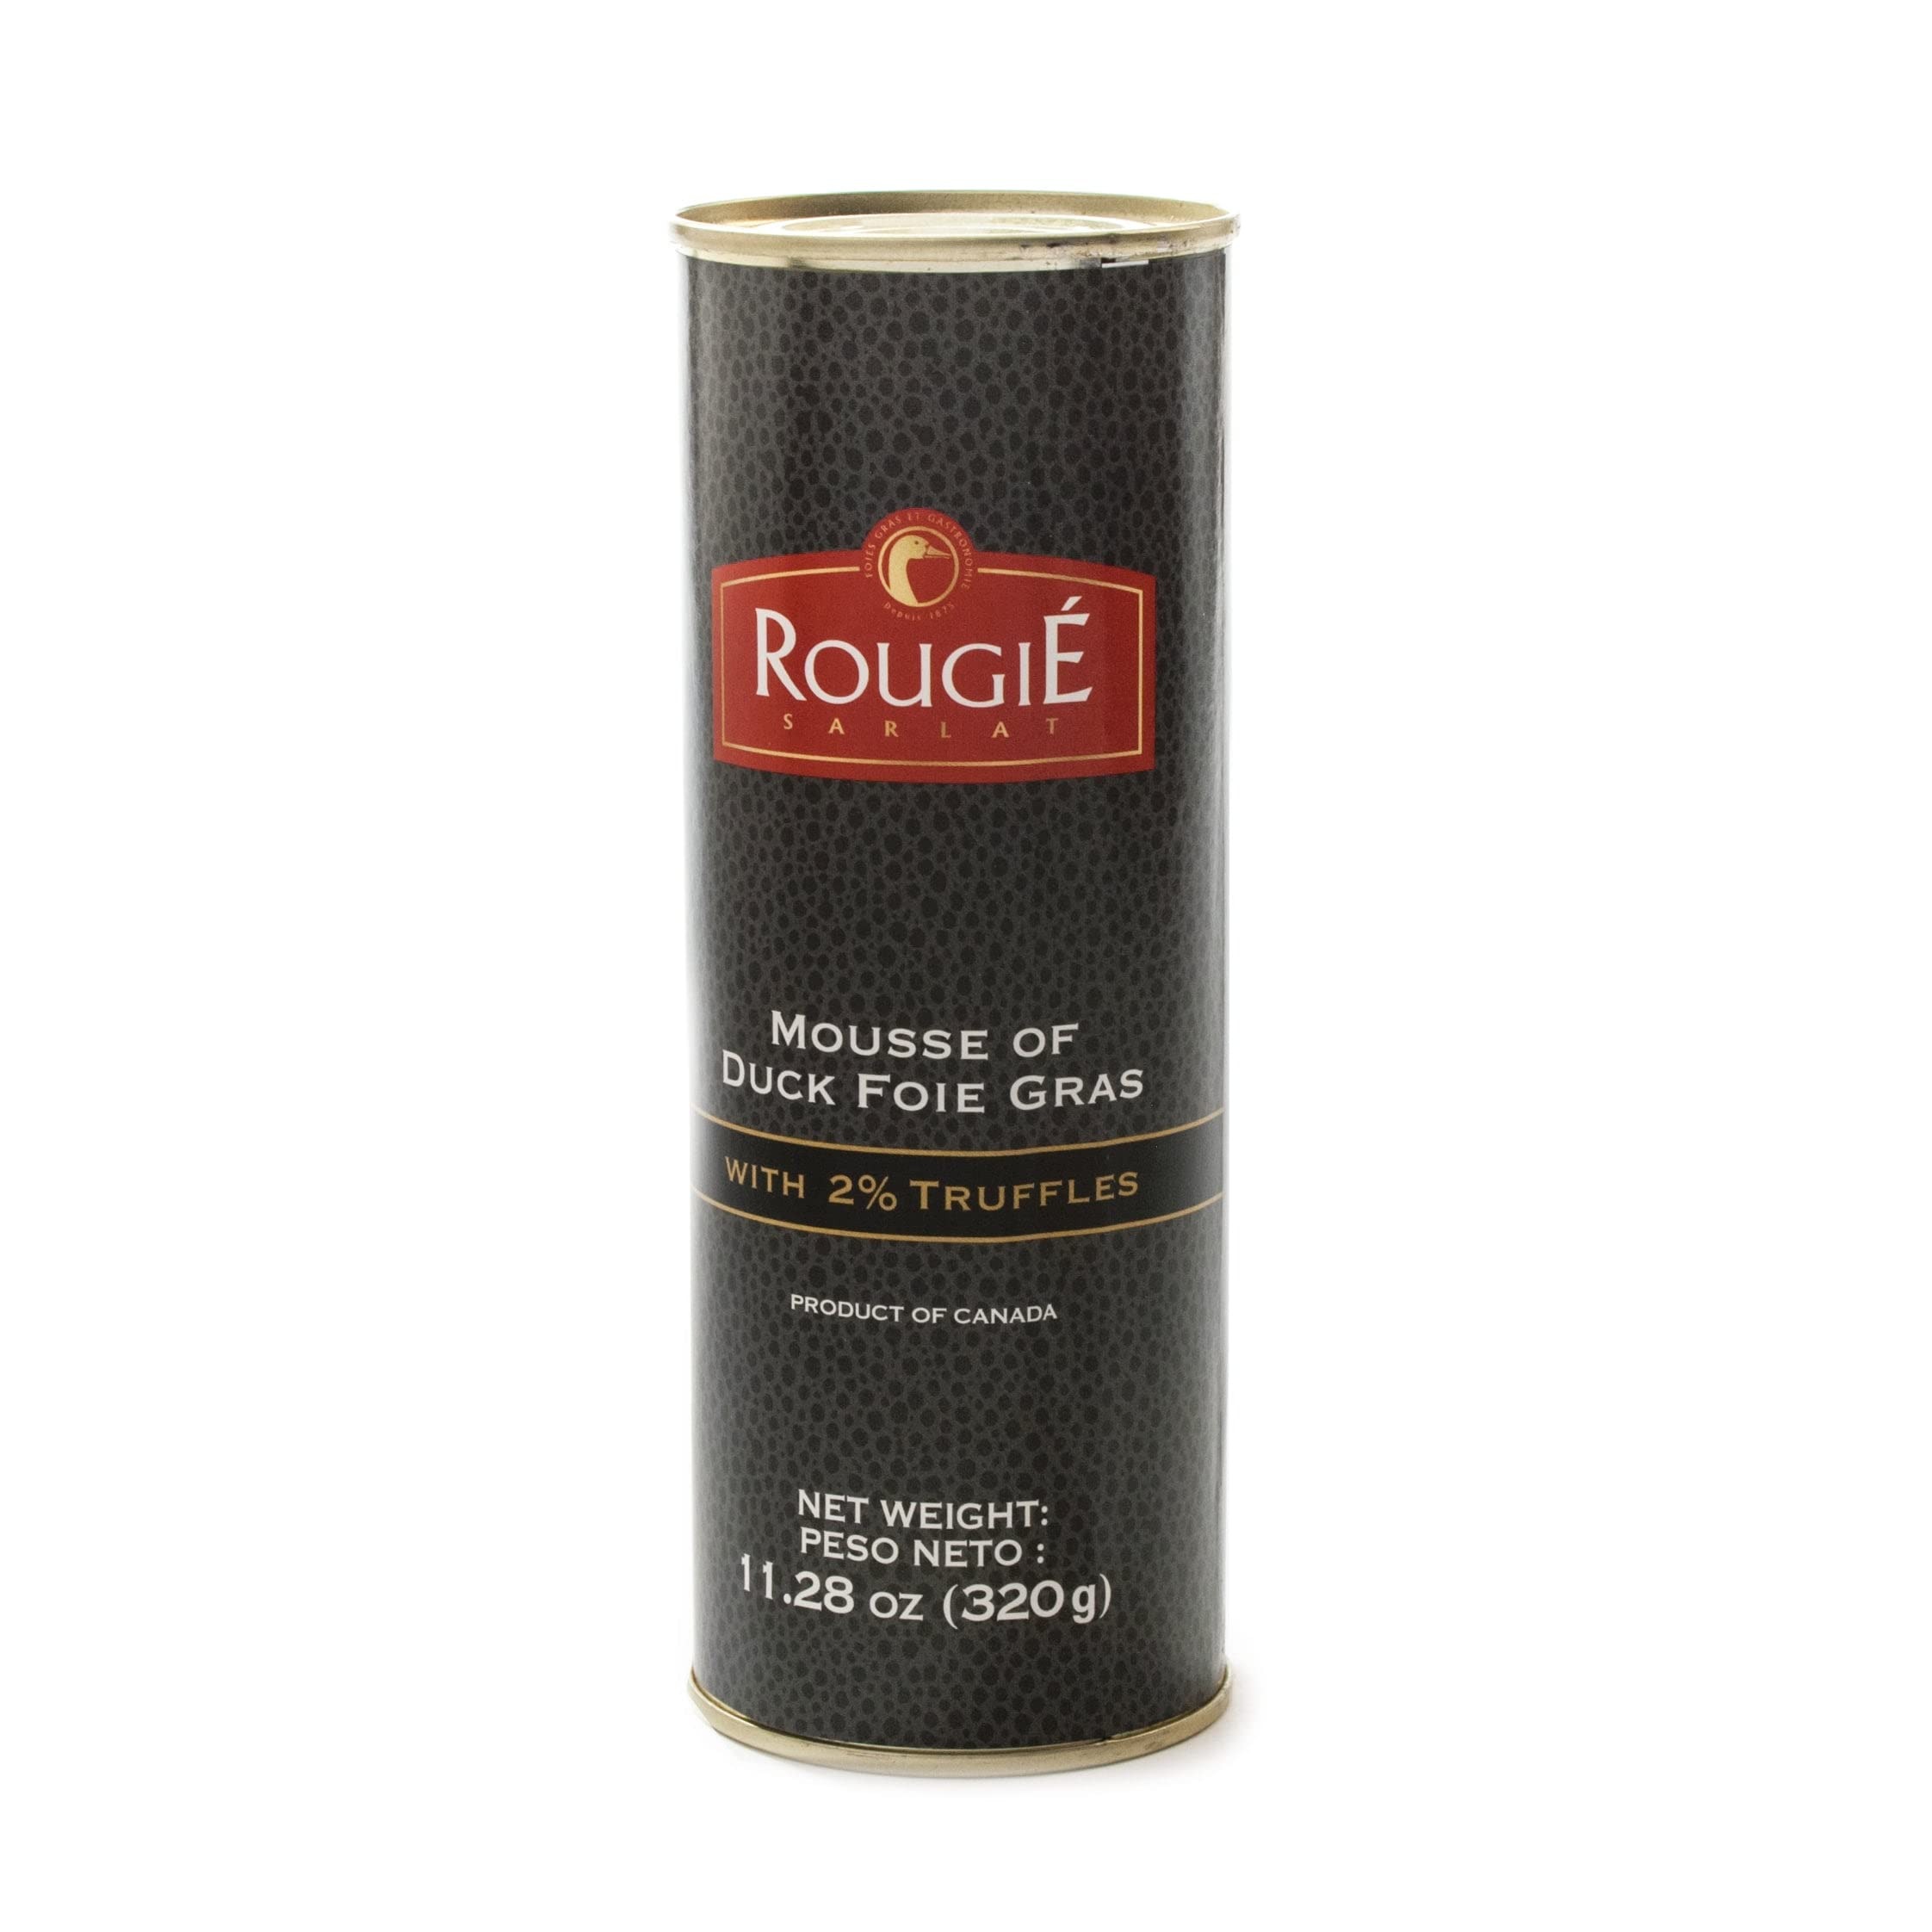
Item Name: Mousse of Duck Foie Gras with 2% Truffle by Rougie (11.28 ounce)
Bullet Point 1: This delicious mousse from Rougie is made of duck foie gras, duck fat with Armagnac and Port.
Bullet Point 2: Imported from canada.
Bullet Point 3: Add ground pepper to taste and serve chilled but not ice cold
Bullet Point 4: Serve with French bread or brioche, but do not spread or mash on the bread to fully enjoy the rich texture and taste
Bullet Point 5: Serve with late harvest ice wine, port, or sauternes
Product Description: This delicious mousse from Rougie is made of duck foie gras, duck fat with Armagnac and Port and 2% truffle. To serve this mousse, warm-up the blade of knife with hot water. Cut the foie gras into 1/3-inch slices. Add fleur de sel and ground pepper to taste or even a confit of onions, fig jam or balsamic glaze. Serve chilled but not ice cold. Serve with French bread or brioche, but do not spread or mash on the bread to fully enjoy the rich texture and taste. Serve with late harvest ice wine, port, or sauternes. Ideal for a party of 6 to 8. Refrigerate after opening.Product of Canada.
Value: 11.28
Unit: Ounce

Price: 48.99